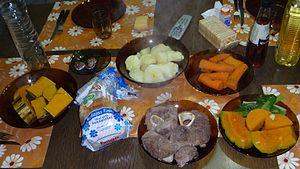
Le puchero est le nom de plusieurs types de mets en Espagne et en Amérique du Sud proches du pot-au-feu.
La cuisine argentine peut être décrite comme le mélange culturel des influences autochtone et méditerranéenne dans le large champ d’application de bétail et de produits agricoles qui abondent dans le pays.